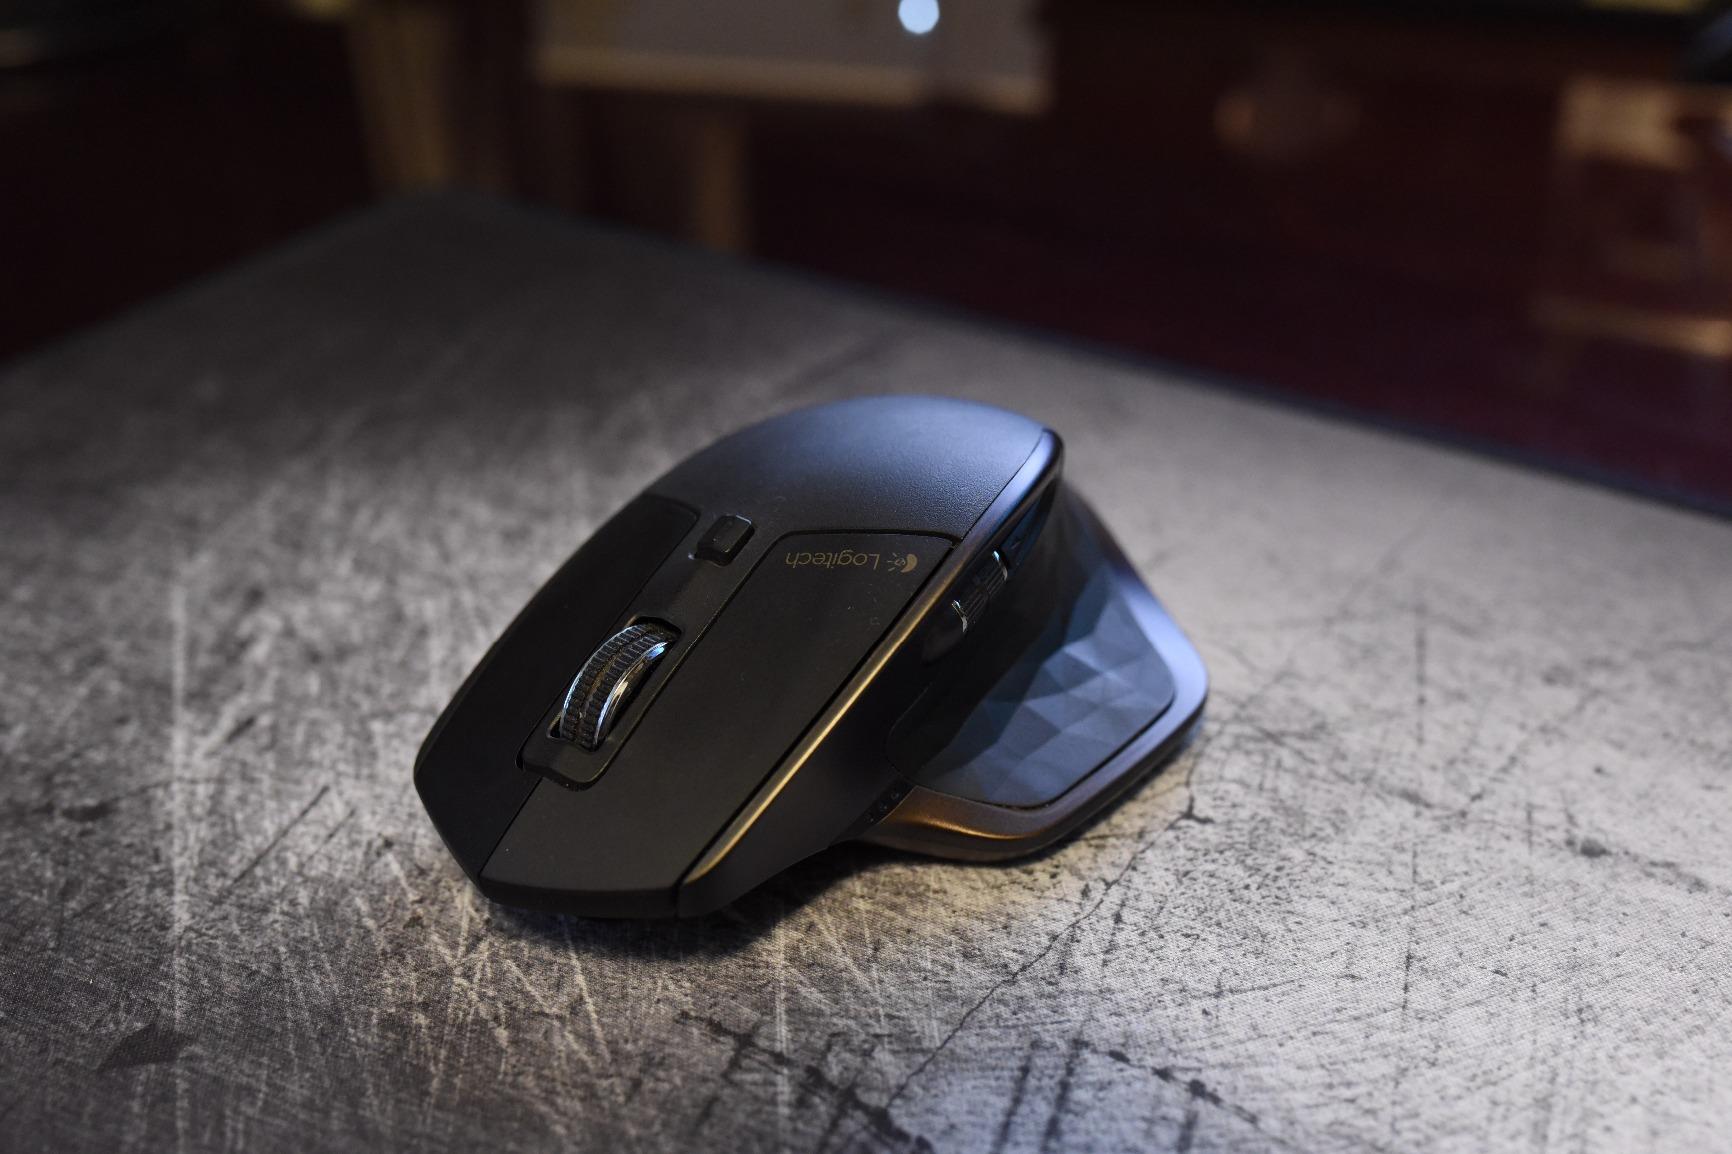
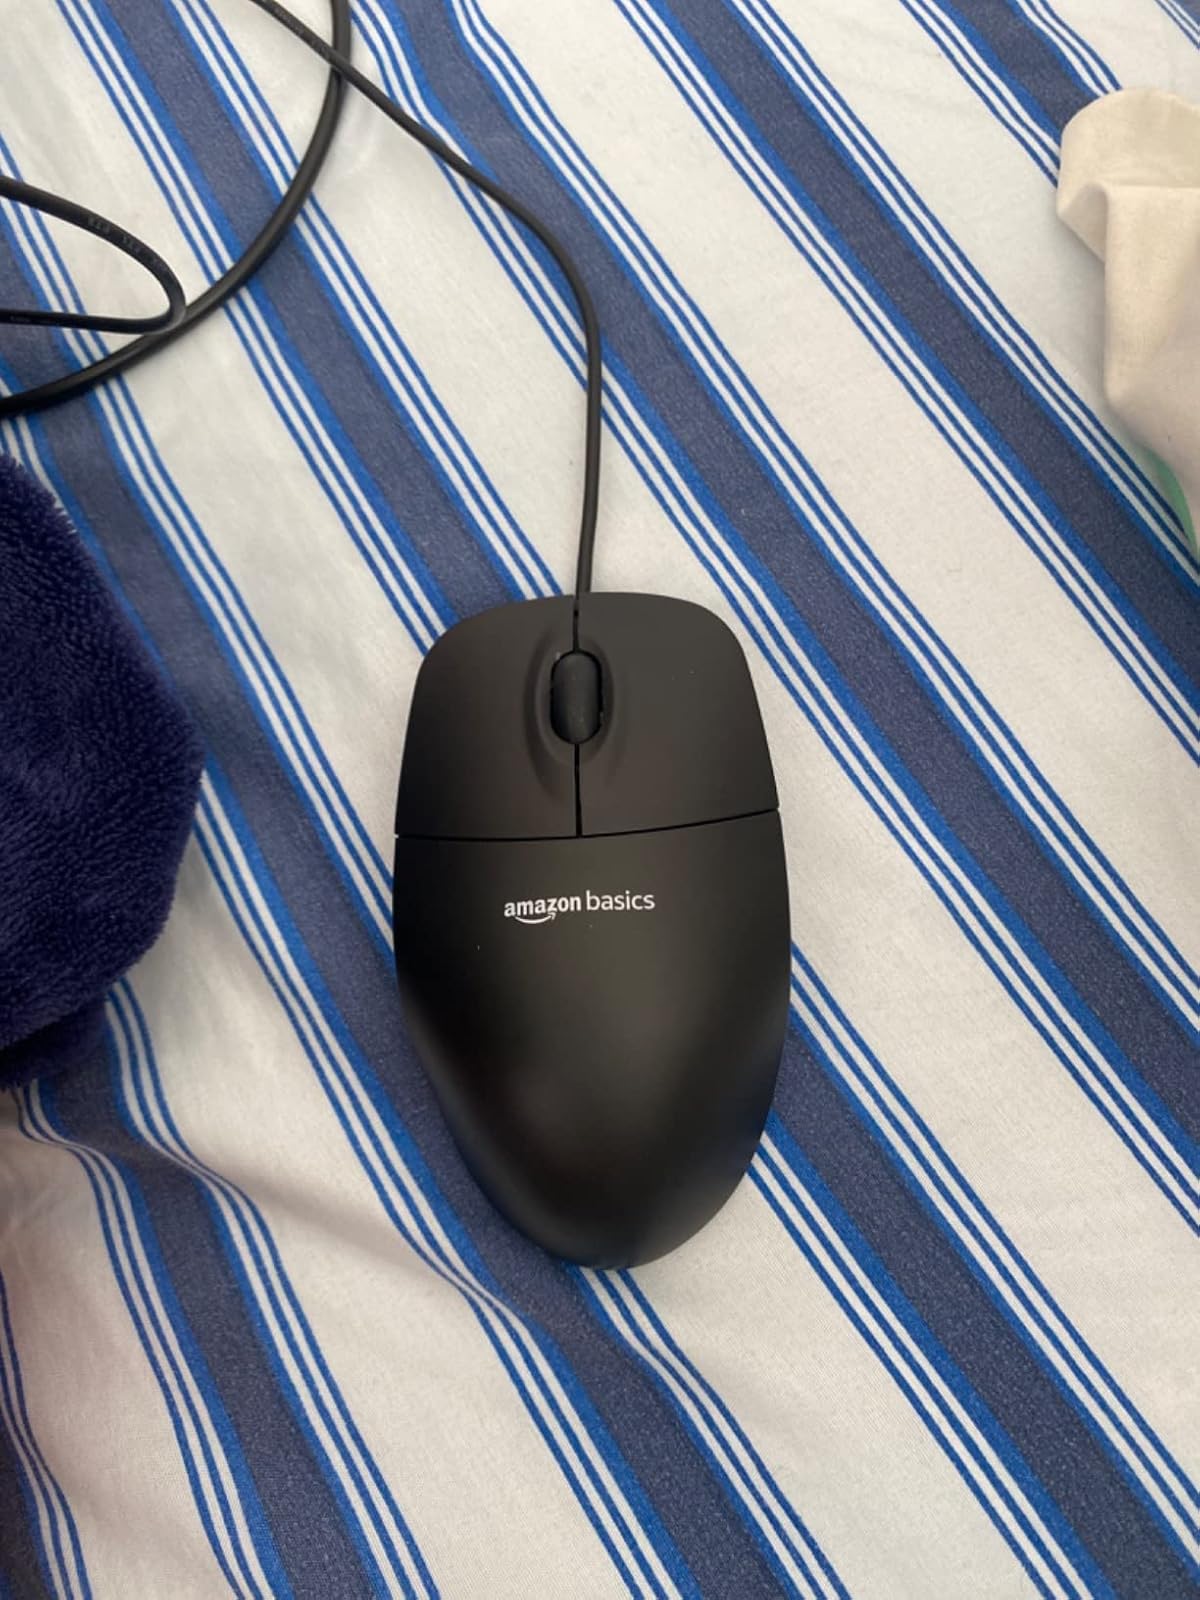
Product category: mouse
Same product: no